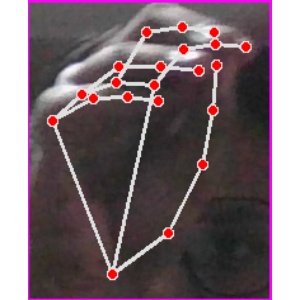
अक्षर: ङ